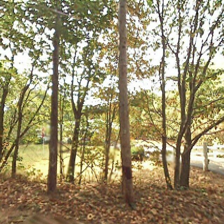
Label: streetView